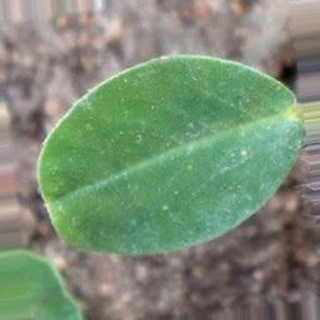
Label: healthy_groundnut